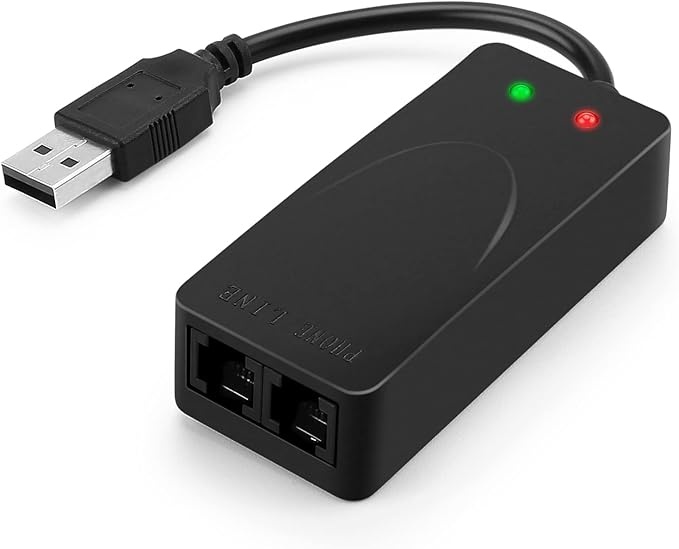
AGPtek External USB 2.0 3 in 1 Data Voice Dial Up Modem 56K V.92 V.90 CX93010 WIN7 Receive Send Fax on Computer with RJ11 Cable
About This 56K data/fax modem with USB interface, compliant with V.90, and V.42/V.42bis/MNP5 protocols and V.17, V.29, and V.27ter Group 3 fax protocol. Support Auto-Dial, Tone and pulse dialing, Auto answer, Auto retrain. Support Windows 98SE/2000/ME/XP/Vista/Win 7. Support Caller ID and distinctive ring detect, Auto format/speed sensing, Data/Fax/Voice call discrimination, Single configuration profile stored in host, call forward/fallback. 2 RJ11 Ports, you can set your telephone, fax system. Up to 56K data download, 48K data upload, and 14.4K fax communication.Provide Quick Connect and Modem-on-Hold features. Overview Brand : AGPTEK Internet service provider : AT&T, Verizon, CenturyLink Connectivity Technology : USB Compatible Devices : Personal Computer Color : Black
Brand: AGPTEK
Category: Electronics > Networking > Modems